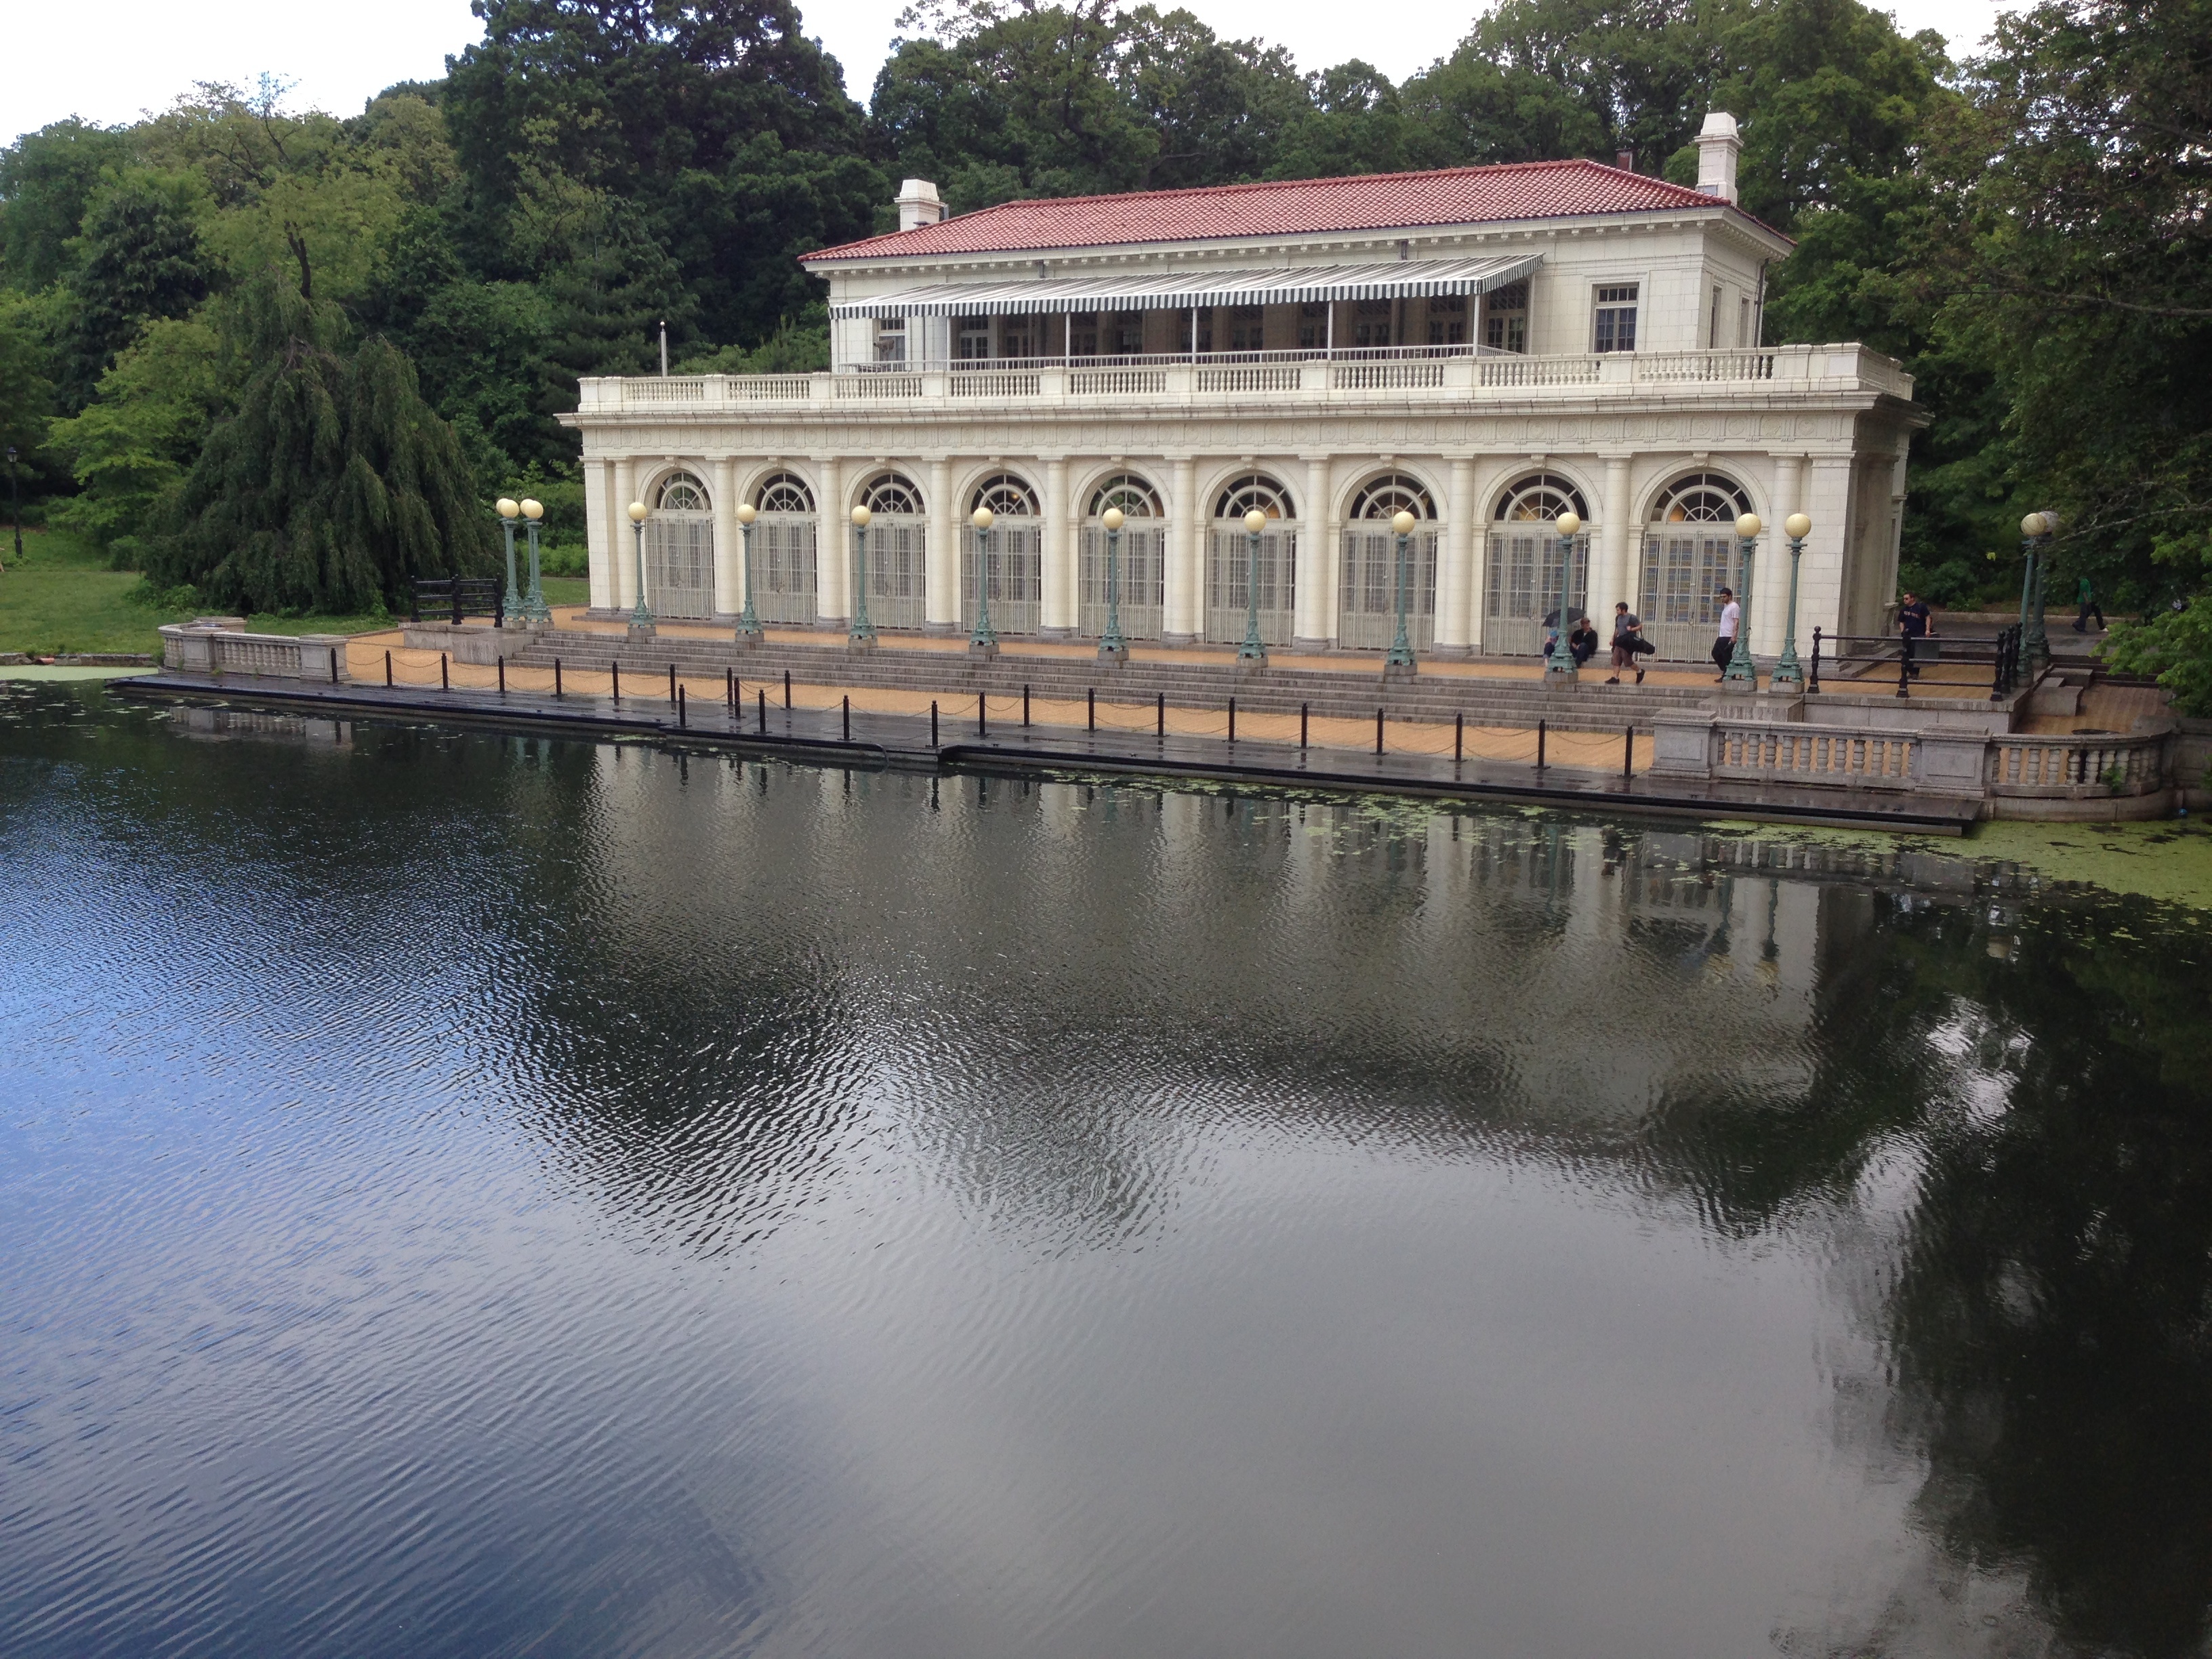
bridge, palace, river, reflection, landmark, reservoir, waterway, moat, reflecting pool